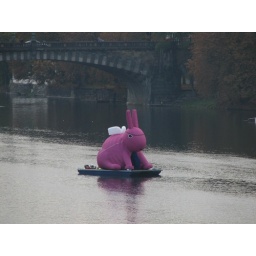
bunny in river near charles bridge